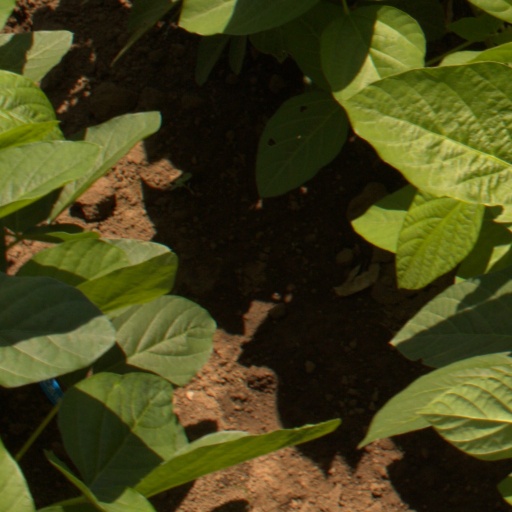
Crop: soybean